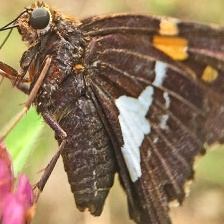
Species: SILVER SPOT SKIPPER